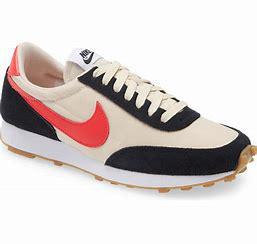
Brand: Nike
Model: Daybreak